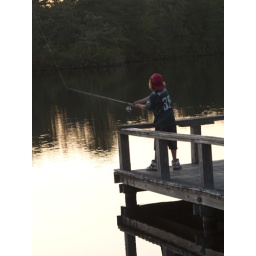
My sisters son makes a cast at a lake in Lakehurst, NJ